Louis Hofmann

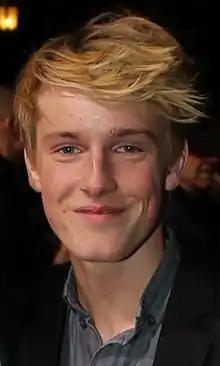
Hofmann in 2015

Louis Hofmann (born 3 June 1997) is a German actor. He first gained attention as the lead in the 2011 German film "" and won the Bodil Award for Best Supporting Actor for his role as a teenage German prisoner of war in the 2015 Danish film "Land of Mine". He is also known for playing Jonas in the 2017 German Netflix series "Dark".